Tlalpan

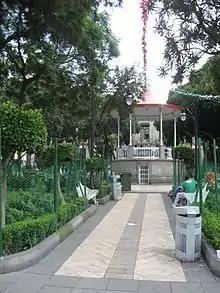
Kiosk in the Jardin Principal

What is now called “Tlalpan center” or sometimes “the historic center of Tlalpan” began as a pre-Hispanic village located at the intersection of a number of roads that connected Tenochtitlan (Mexico City) with points south. This village was renamed Villa de San Agustín de las Cuevas in 1645, with the last part “de las Cuevas” referring to the many small caves in the area. During the colonial period, the village was a modest farming village, known for its fruit orchards. However, the forests of the area made it attractive to the elite of Mexico City who built country homes and haciendas here, much as they did in other areas south of the city such as Chimalistac, San Ángel and Coyoacán.